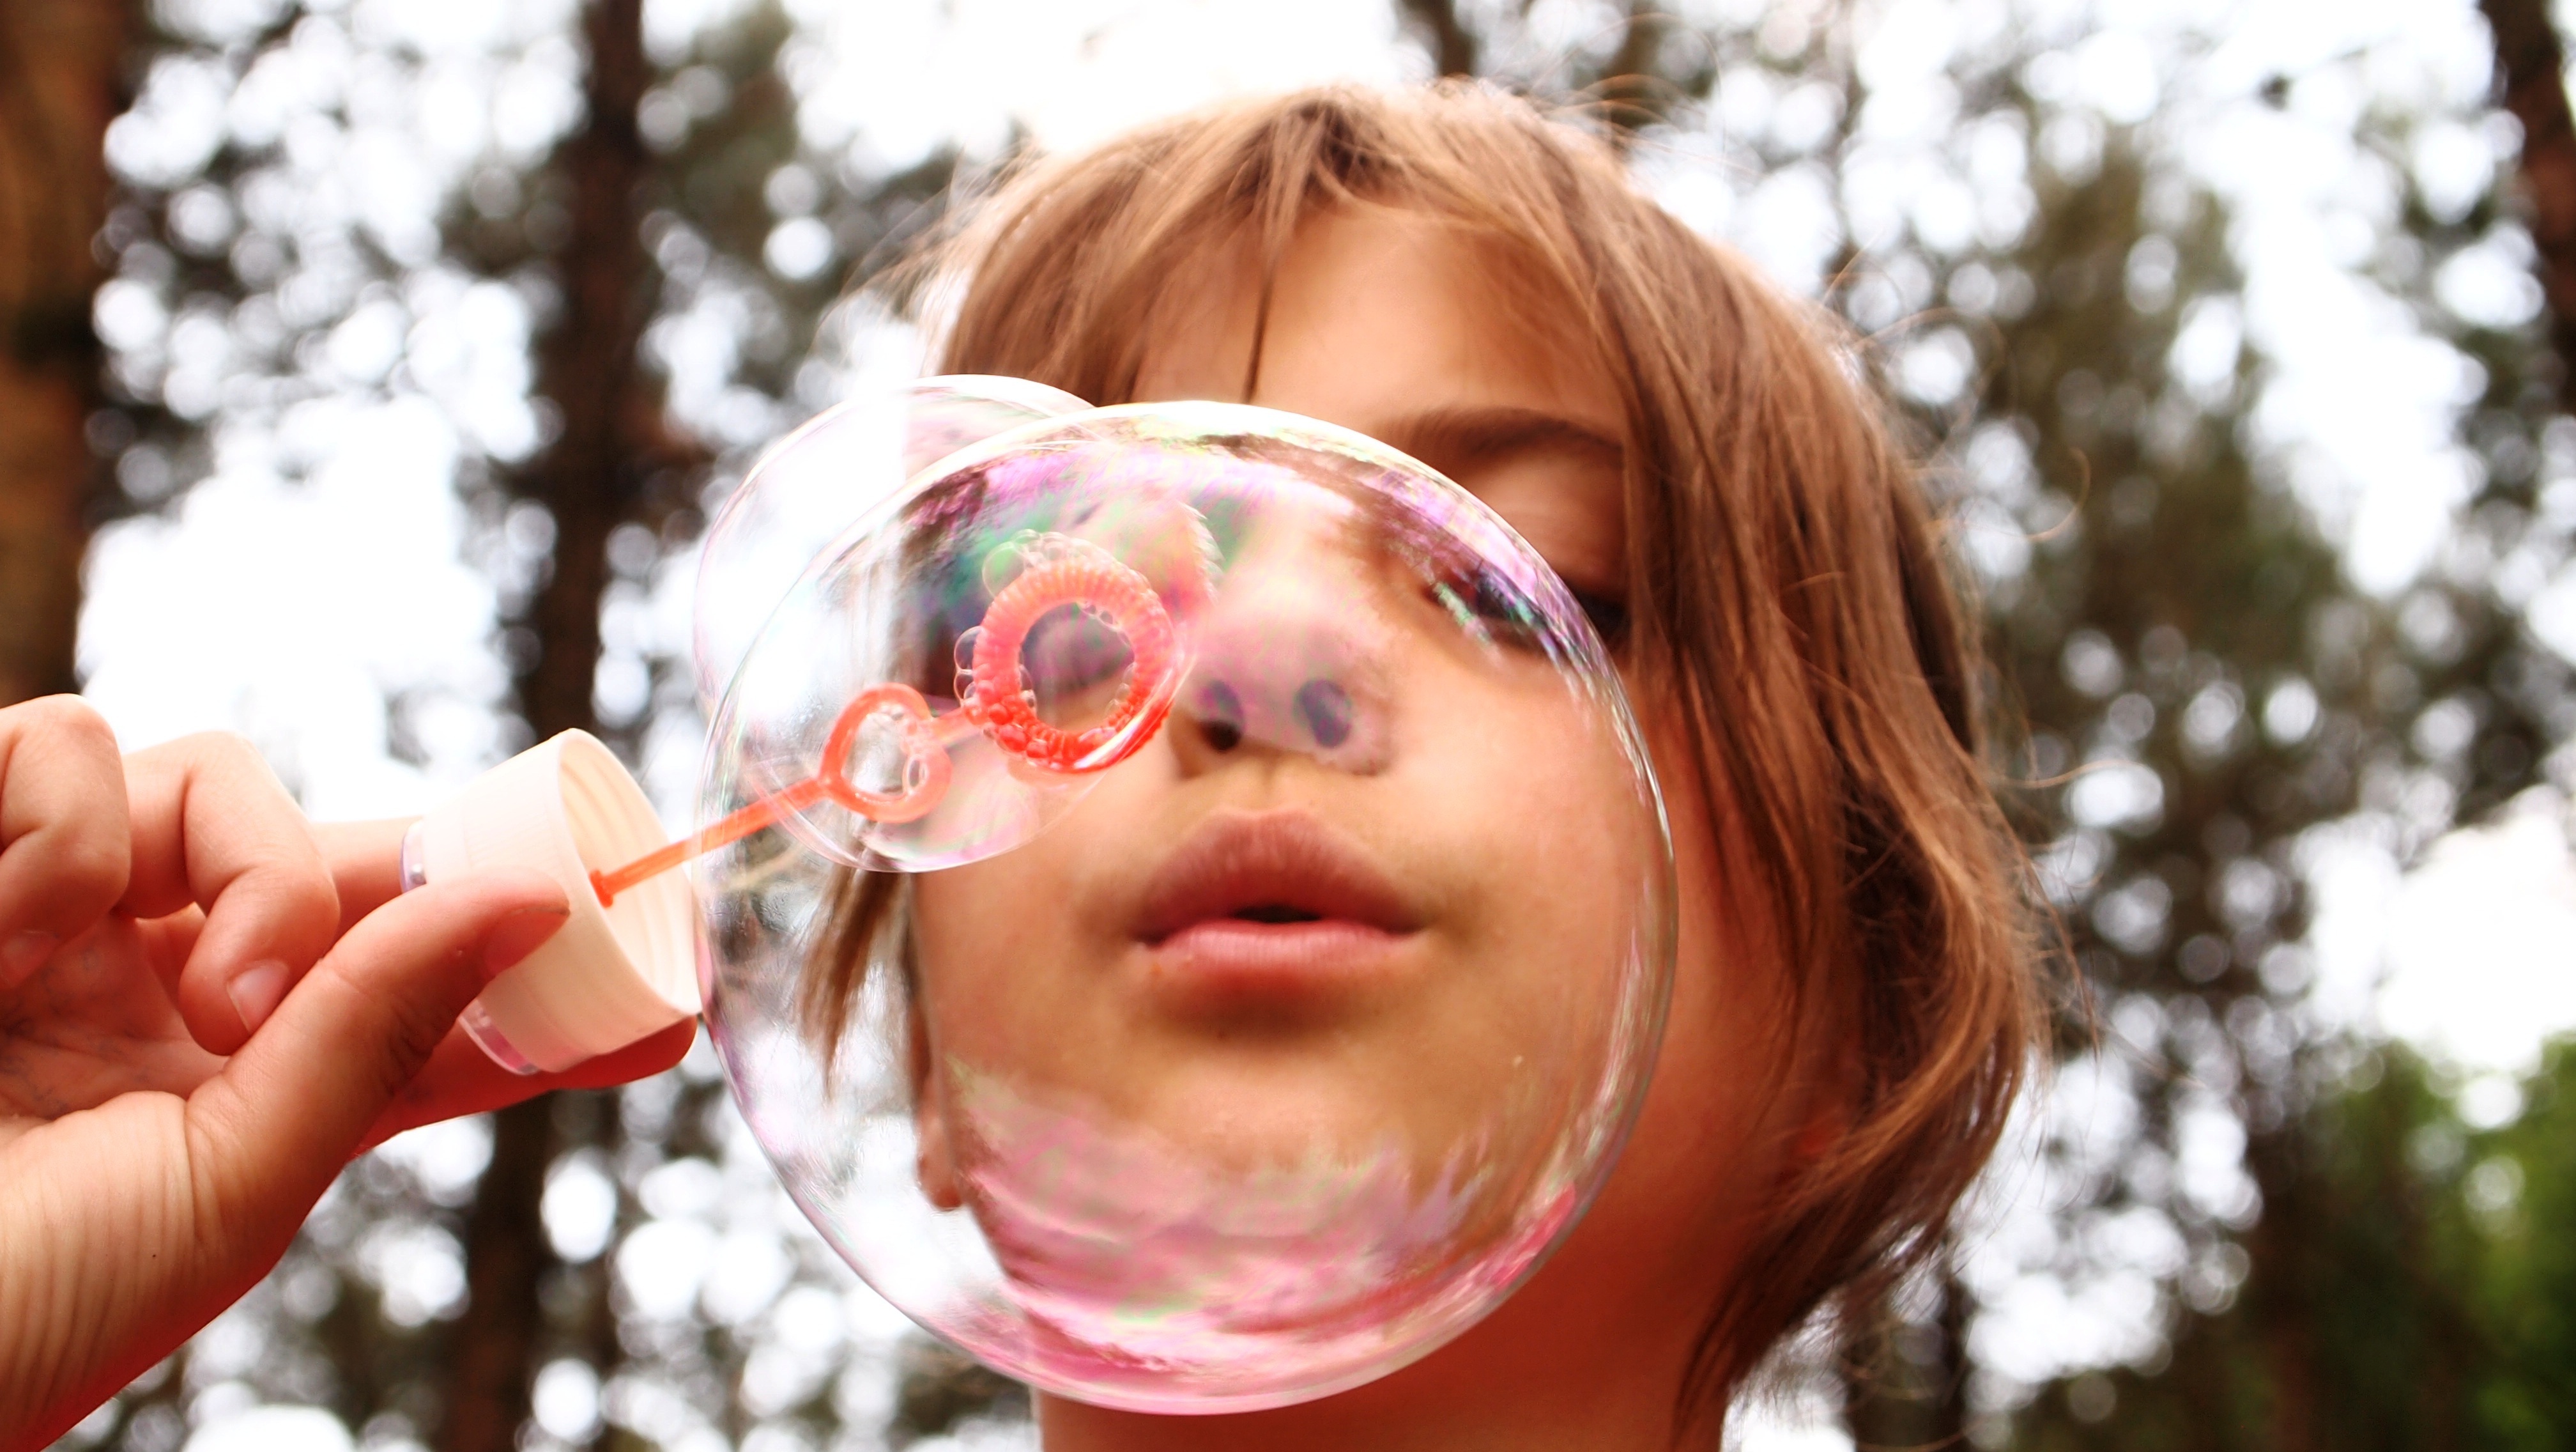
person, girl, play, flower, cute, portrait, spring, color, child, facial expression, smile, trees, face, fun, infant, toddler, eye, blowing, head, skin, beauty, organ, laughter, gloss, sweetness, emotion, around, blow bubbles, call bladder